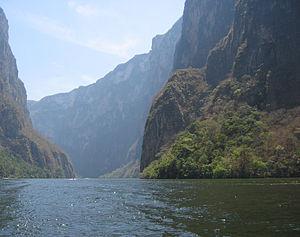
Trece maravillas de México est une campagne mexicaine de promotion touristique menée en 2007 par TV Azteca et le CPTM et qui, à la suite d'un vote sur internet, a classé en deux catégories les plus belles « merveilles » du Mexique : treize naturelles et treize créées par l'Homme. Un livre et un DVD devaient également être publiés dans le cadre de cette campagne.